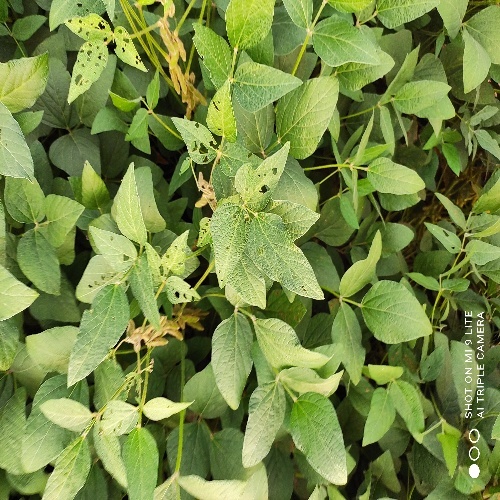
Label: Caterpillar